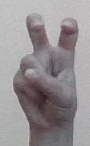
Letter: toot